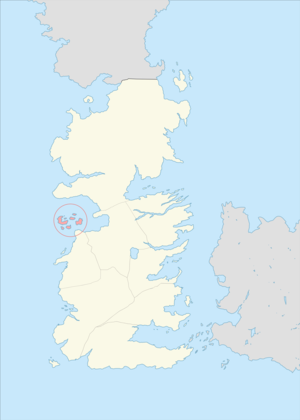
Cet article décrit la géographie de l'univers fictif de Game of Thrones / Le Trône de fer.